911 (Lady Gaga song)

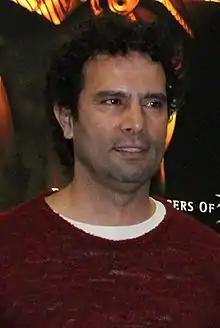
The song's music video was directed by Tarsem Singh.

The music video was directed by filmmaker Tarsem Singh and was shot in August 2020 in Valencia, a neighborhood in Santa Clarita, California. The sand dunes for the opening scene were photographed at San Luis Obispo by Tarsem, who removed the sea and changed the color of the sand to white in post-production. He originally wanted to shoot the desert scenes in New Mexico, and use a real city location instead of a backlot for the final scene, but they didn't get the necessary permissions due to the COVID-19 pandemic. Because of the pandemic, every one present on the filming location in Valencia were required to take COVID-19 tests and stand completely away from each other. The shooting was also made difficult by wearing tight clothes in the desert, with 118 °F (47 °C) heat, which caused some of the people to pass out. Nicola Formichetti outfitted the video, with many pieces designed by Russian-Armenian artist Karina Akopyan.